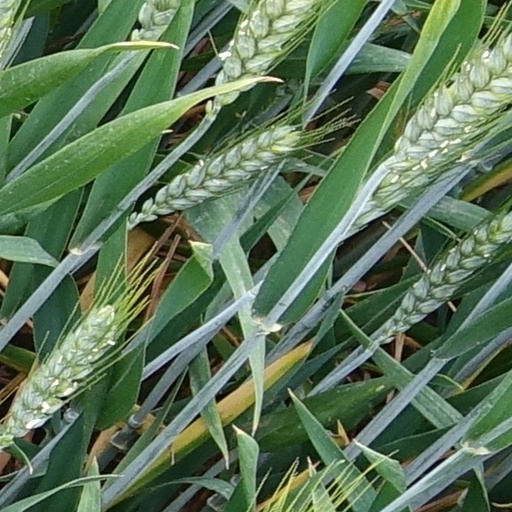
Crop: wheat